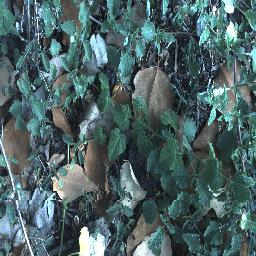
Label: negative